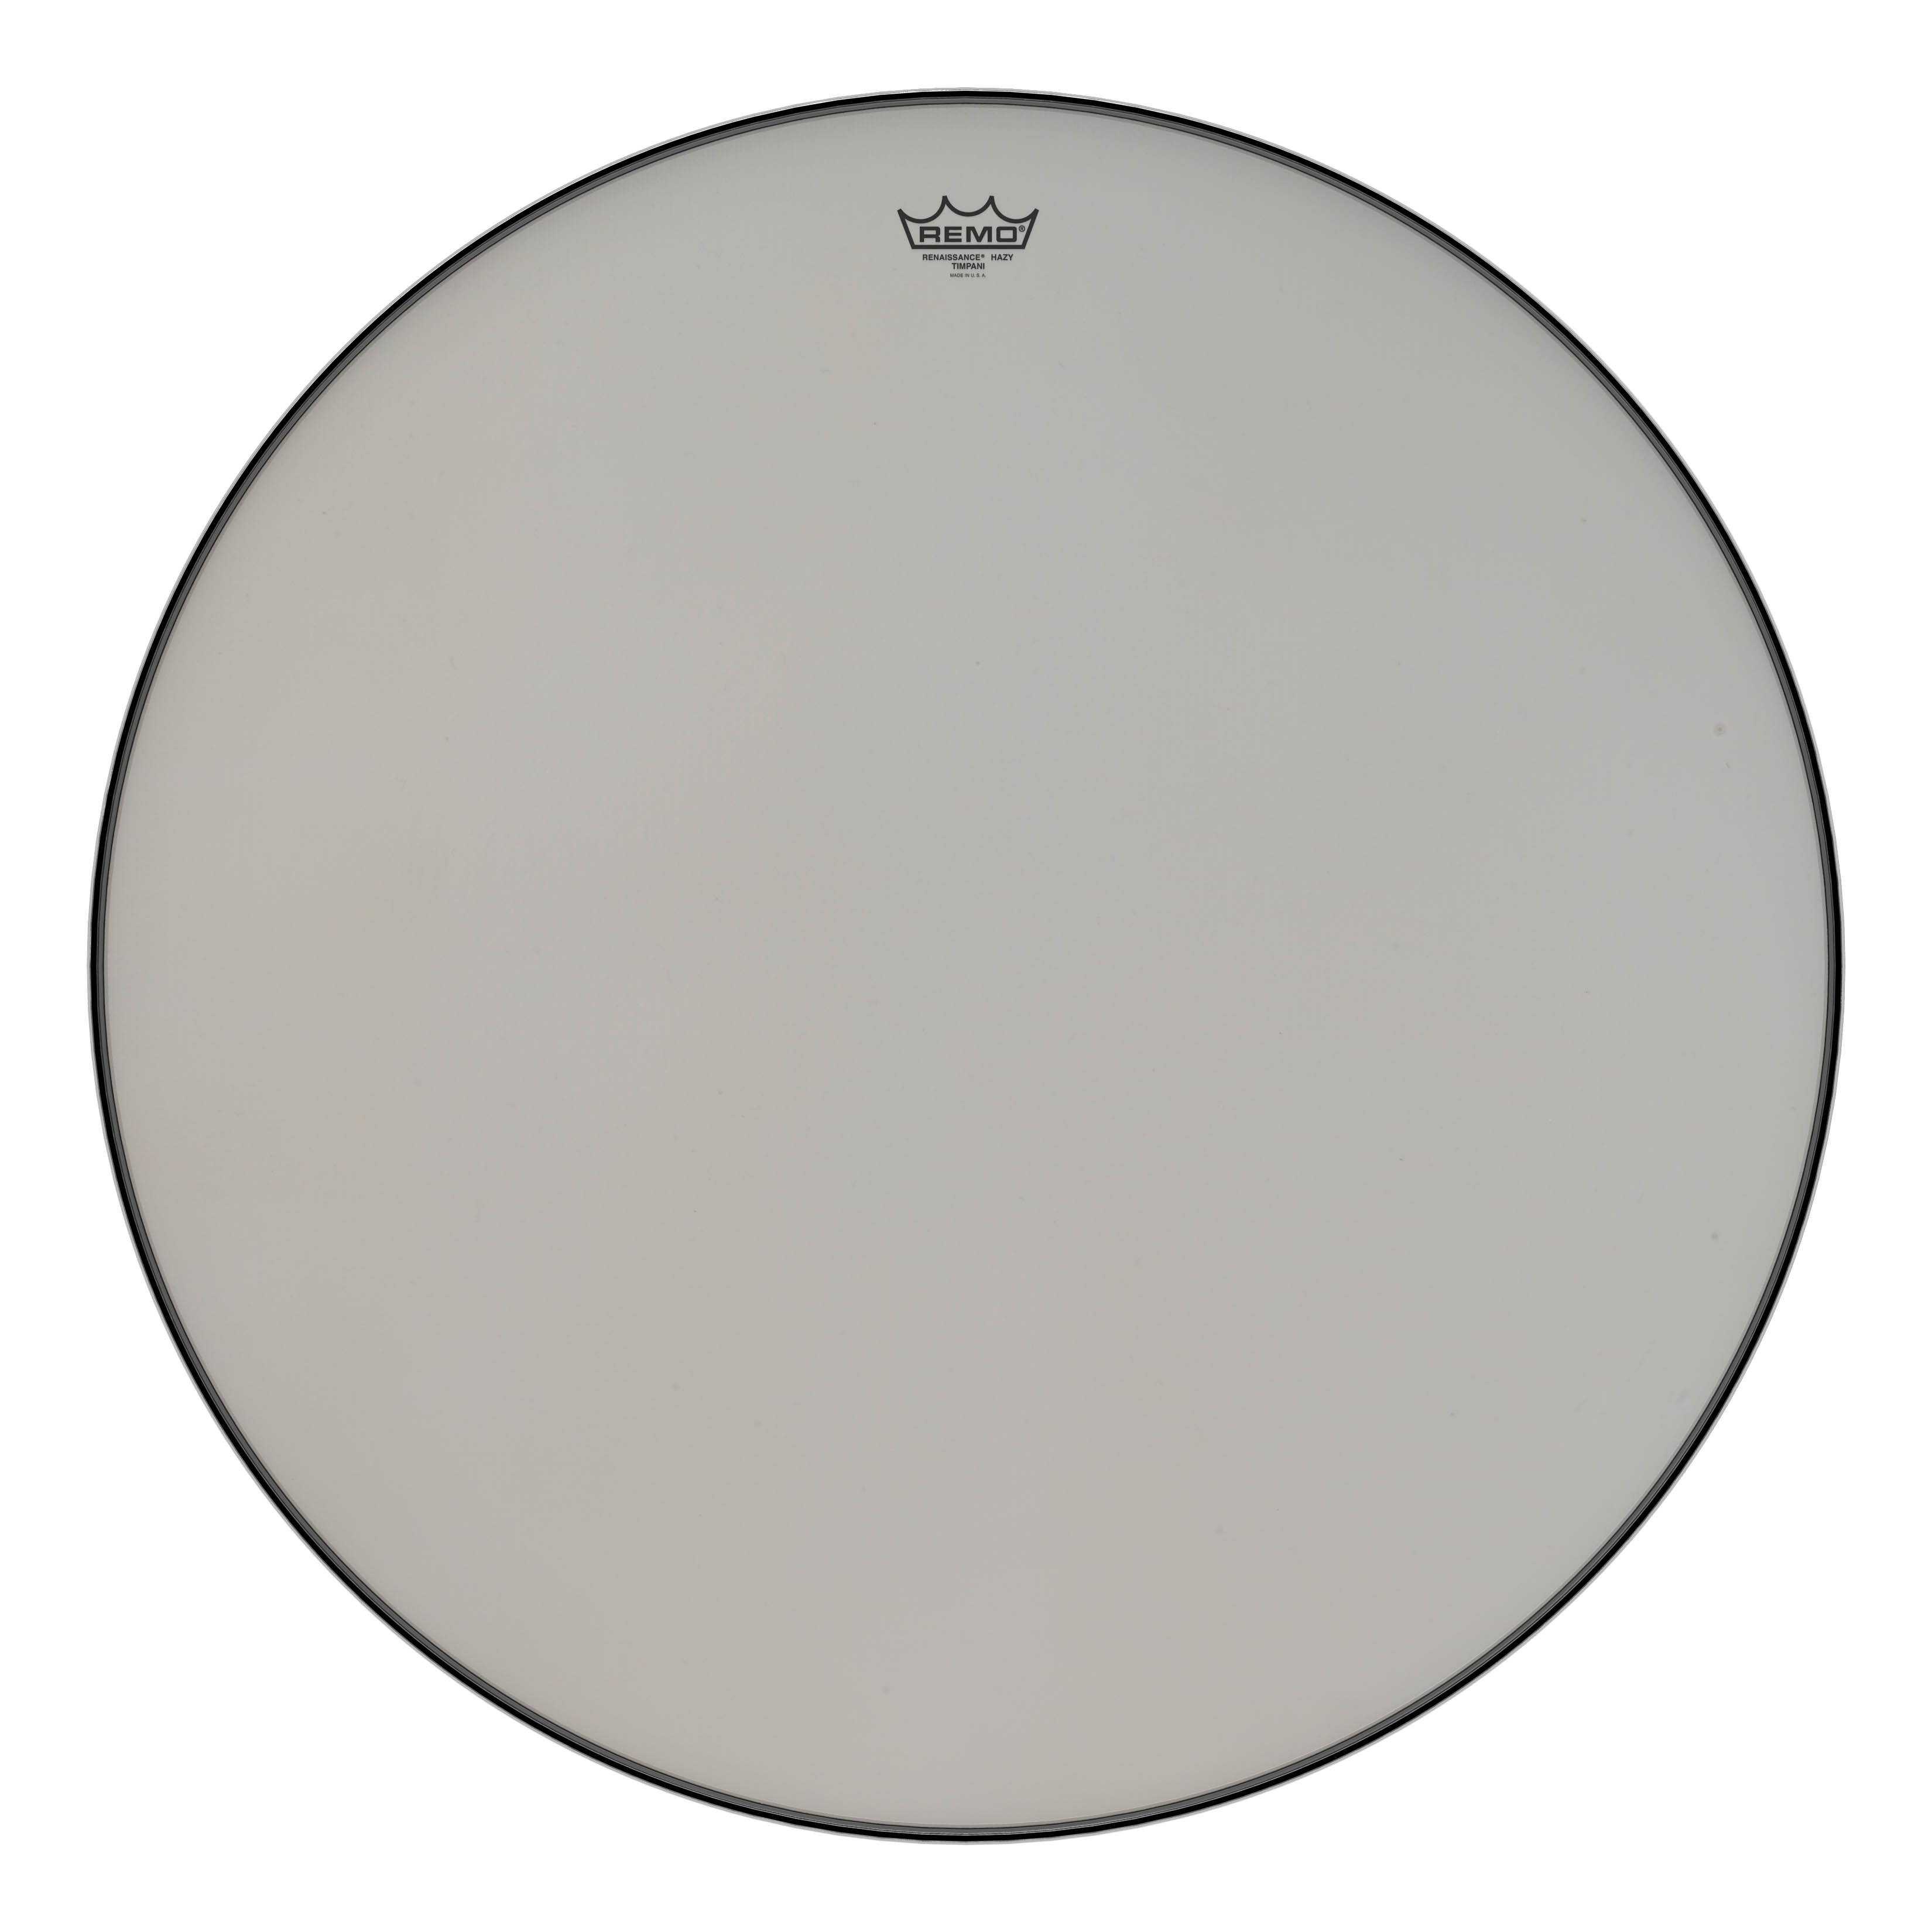
**special Order**, Timpani, Renaissance, 30 Diameter, Low-profile Steel Insert Ring, H
Brand: REMO PERCUSSION
Category: Arts & Entertainment > Hobbies & Creative Arts > Musical Instruments > Percussion > Tom-Toms > Octobans